Indian Railways

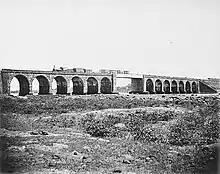
The railway bridge near Thane in 1855

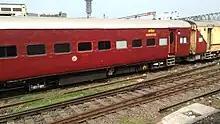
A typical red-colored ICF coach used by the Indian Railways till the late 1990s

The Madras Railway was established in 1845 and the Great Indian Peninsular Railway was incorporated in 1849. Temporary railway lines were built such as the railway line at Dowleswaram built by Arthur Cotton to supply stone for the construction of a dam over the Godavari River in 1845 and the Solani aqueduct railway, built by Proby Cautley in Roorkee to transport construction materials for an aqueduct over the Solani river in 1851. In 1852, a steam locomotive imported from England was tried at Byculla. In 1853, the first passenger train on broad gauge ran for between Bombay and Thane which had 14-carriages carrying 400 people, hauled by three steam locomotives: the Sahib, Sindh and Sultan. This day is considered to be the formation date of the Indian Railways and is marked annually as Indian Railways Day.